Surf Crazy

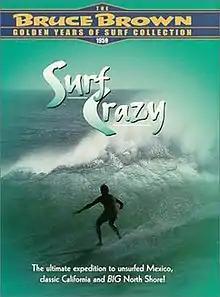

Surf Crazy is a 1959 film directed by Bruce Brown. His second surf film, it follows surfers to Mexico, Hawaii and California. Among the locations filmed was Velzyland in Hawaii, named for Brown's employer, surfboard manufacturer Dale Velzy.